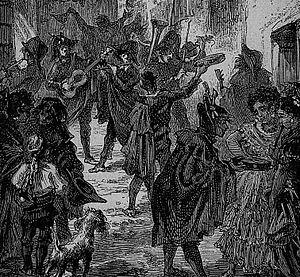
Une Estudiantina donne un concert dans une ville d'Espagne.
Une tuna, estudiantina ou rondalla est un genre de société festive et carnavalesque, groupe musical traditionnel costumé qui existe dans les différentes régions de la péninsule Ibérique, en Espagne, au Portugal, dans les anciennes possessions coloniales espagnoles et portugaises, aux Pays-Bas, aux Philippines ou en Amérique latine et aux États-Unis, composé d'étudiants qui chantent des chansons en s'accompagnant avec des instruments de musique, le plus souvent des guitares.
Les sociétés festives ou – et – carnavalesques sont des associations de personnes réunies par l'amour de l'amusement et du divertissement.